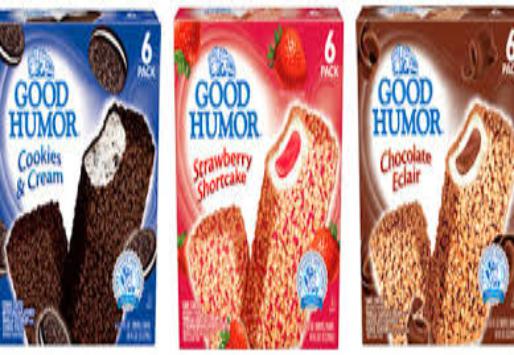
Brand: Good Humor
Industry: Food